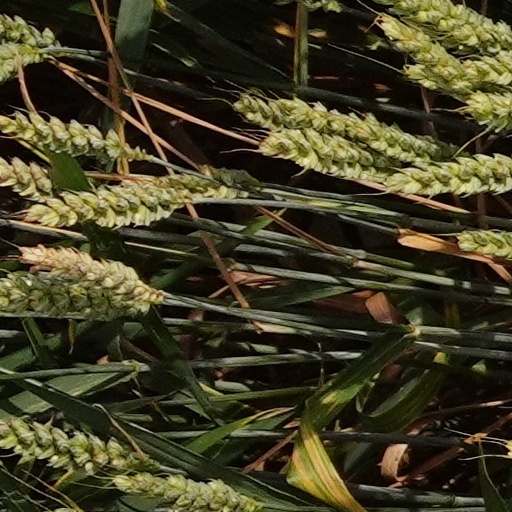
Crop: wheat